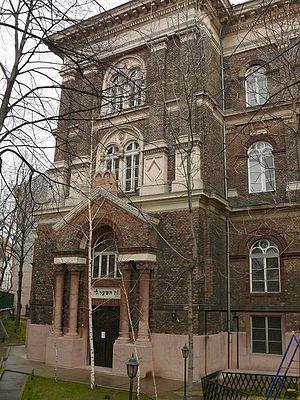
La Synagogue de Bethlen tér est une synagogue située sur Bethlen Gábor tér, dans le quartier d'Erzsébetváros.